Murder of Poon Hiu-wing

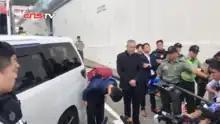
Chan bowing in apology to Poon's family

On the day of his release on 23 October, Chan apologised to Poon Hiu-wing's family and the Hong Kong society in general, obliquely referring to the unrest that he ultimately caused in the city, and asked for forgiveness. Reverend Canon Peter Douglas Koon had purchased tickets to accompany Chan to fly to Taiwan on the day of his release, but they were unable to board the flight due to the timing of his release. As the case became a sensitive political issue, Reverend Koon expressed that Chan would delay his surrender to Taiwan until the presidential elections were over. In the meantime, Taiwan's criminal police department have set up an ad hoc group to handle Chan's case in general, and created a special "single window" mechanism to process Chan's visa application, his expected arrival, and other related arrangements. With Taiwan closing its borders to non-residents due to the COVID-19 pandemic, Chan remains in Hong Kong. He was put under police protection that he requested, reportedly until July 2021 as he no longer stays in the police's safe house.